Solla Thudikuthu Manasu

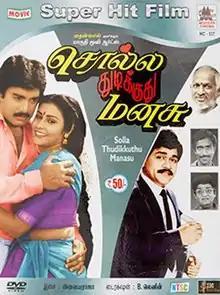
DVD cover

Solla Thudikuthu Manasu is a 1988 Indian Tamil language romance film, directed by B. Lenin, starring Karthik and newcomer Priyasri. The film was released on 19 February 1988.